Craven Cottage

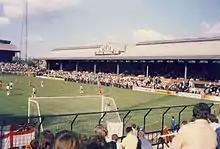
Craven Cottage before the implementation of the Taylor report.

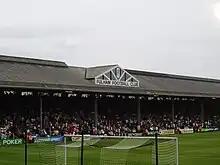
The historic triangular gable on top of the Haynes stand, one of the few extant at British grounds

When the Hillsborough disaster occurred in 1989, Fulham were in the second bottom rung of The Football League, but following the Taylor report Fulham's ambitious chairman Jimmy Hill tabled plans in 1996 for an all-seater stadium. These plans never came to fruition, partly due to local residents' pressure groups, and by the time Fulham reached the Premier League, they still had standing areas in the ground, something virtually unheard of at the time. A year remained to do something about this (teams reaching the second tier for the first time are allowed a three-year period to reach the required standards for the top two divisions), but by the time the last league game was played there, against Leicester City on 27 April 2002, no building plans had been made. Two more Intertoto Cup games were played there later that year (against FC Haka of Finland and Egaleo FC of Greece), and the eventual solution was to decamp to Loftus Road, home of local rivals QPR. During this time, many Fulham fans only went to away games in protest of moving from Craven Cottage. 'Back to the Cottage', later to become the 'Fulham Supporters Trust', was set up as a fans pressure group to encourage the chairman and his advisers that Craven Cottage was the only viable option for Fulham Football Club.